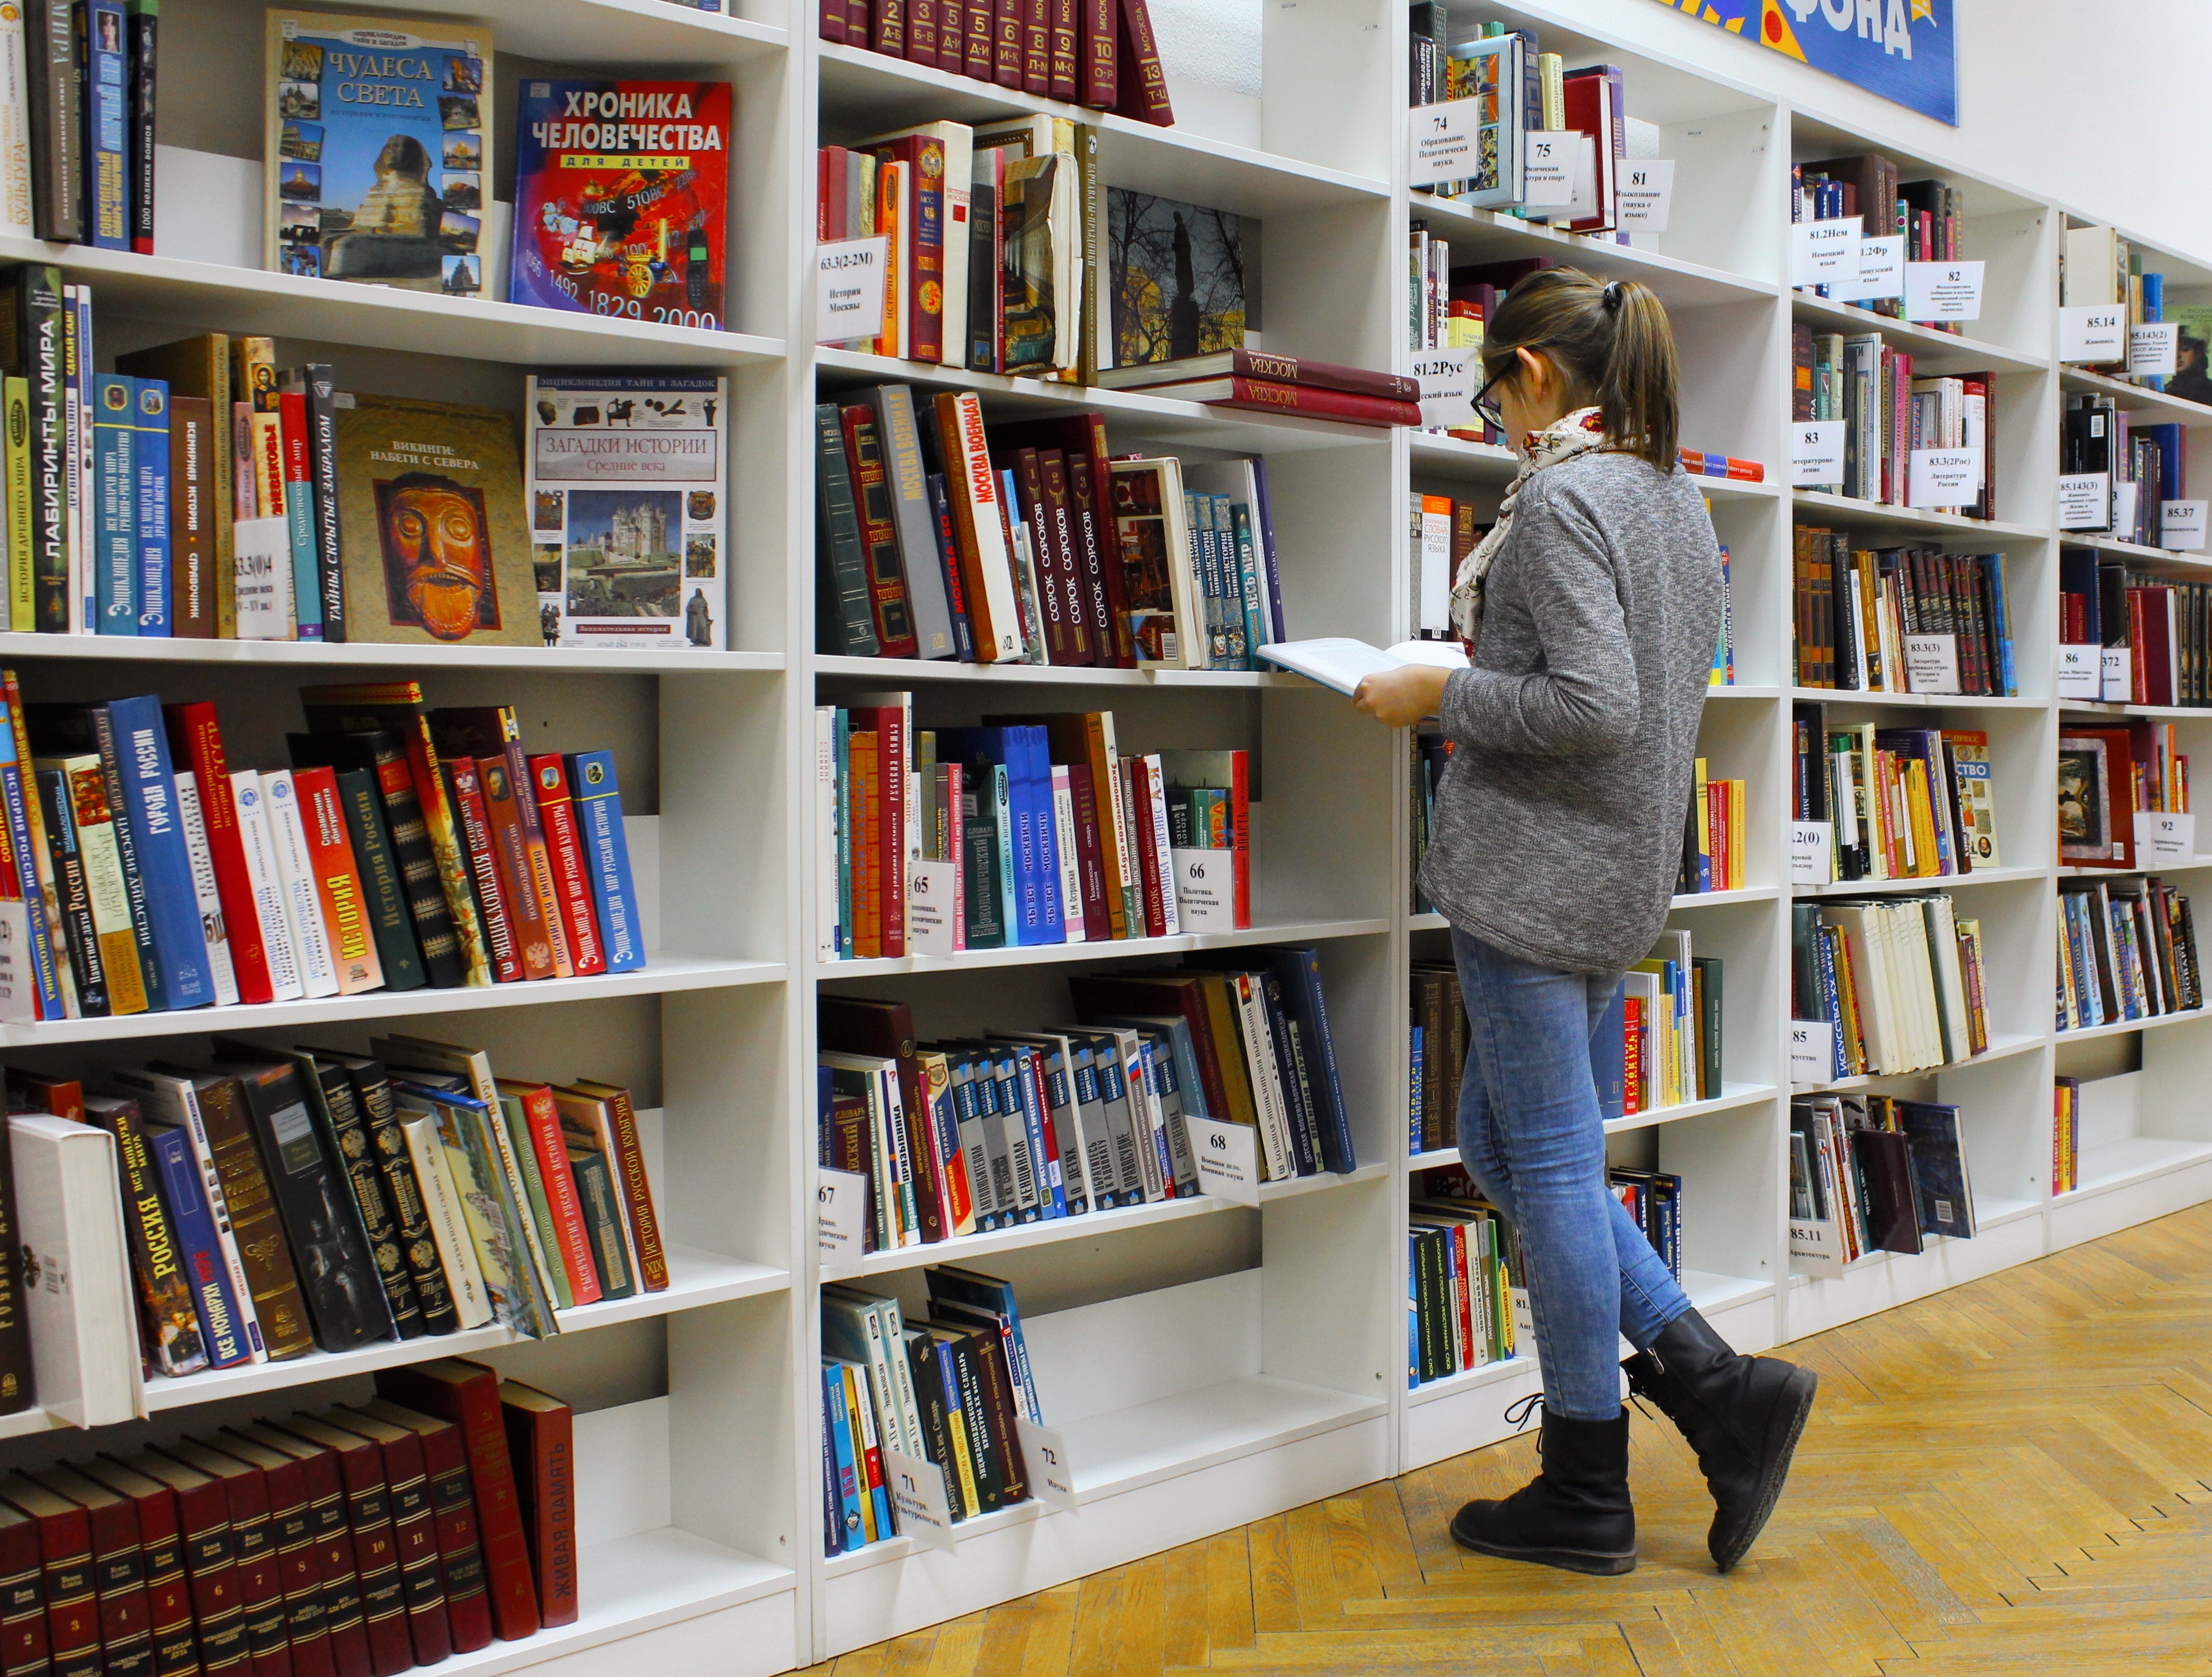
book, girl, building, reading, collection, training, furniture, education, bookcase, society, literature, library, books, encyclopedia, shelves, public, culture, beautiful, archive, shelving, directory, development, choice, knowledge, public library, librarian, bestseller, bookselling